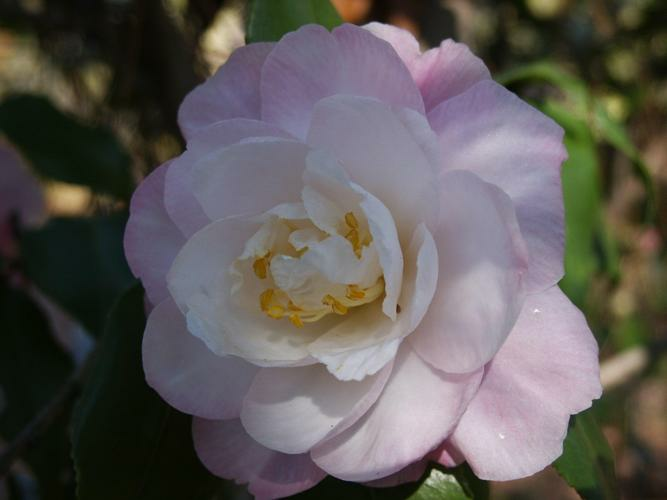
Flower: camellia